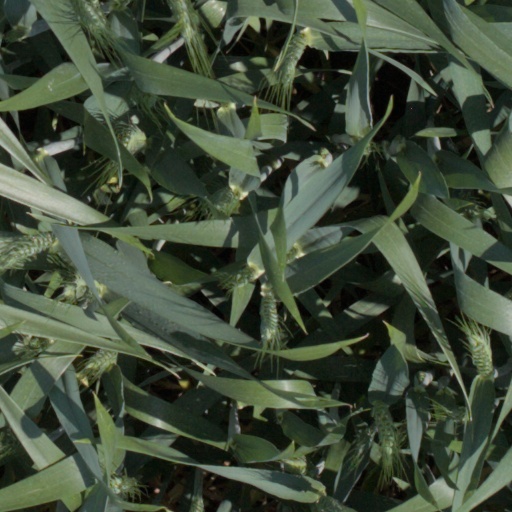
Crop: wheat